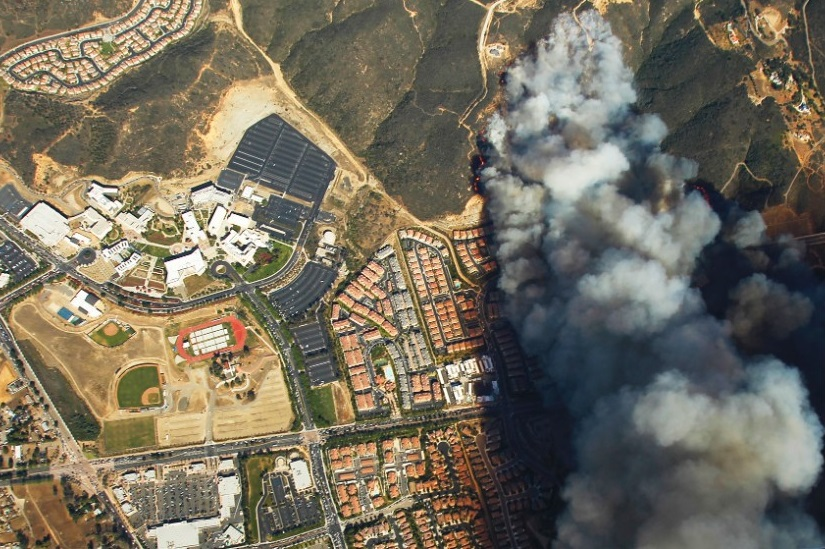
Fire: no
Smoke: yes